William C. Friday

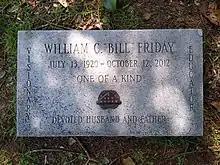
William C. Friday's grave at the Old Chapel Hill Cemetery

He is buried at the Old Chapel Hill Cemetery in Chapel Hill.